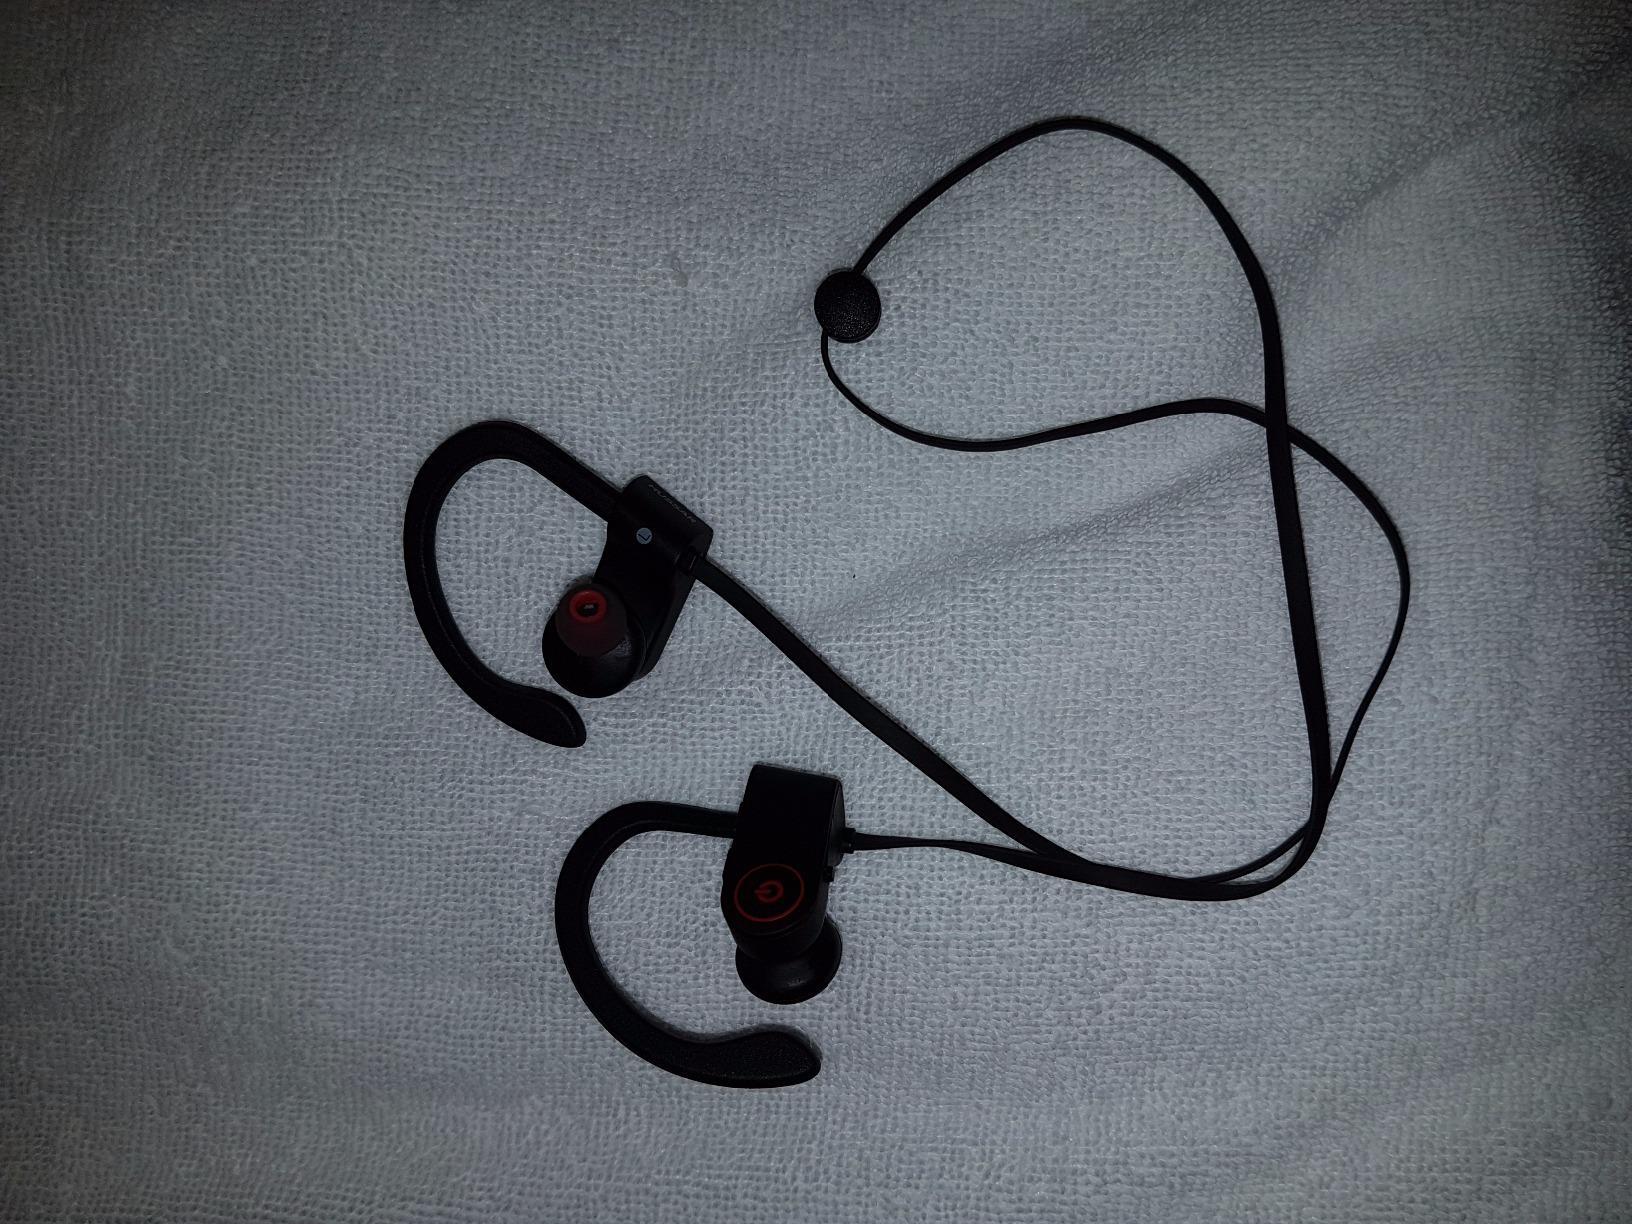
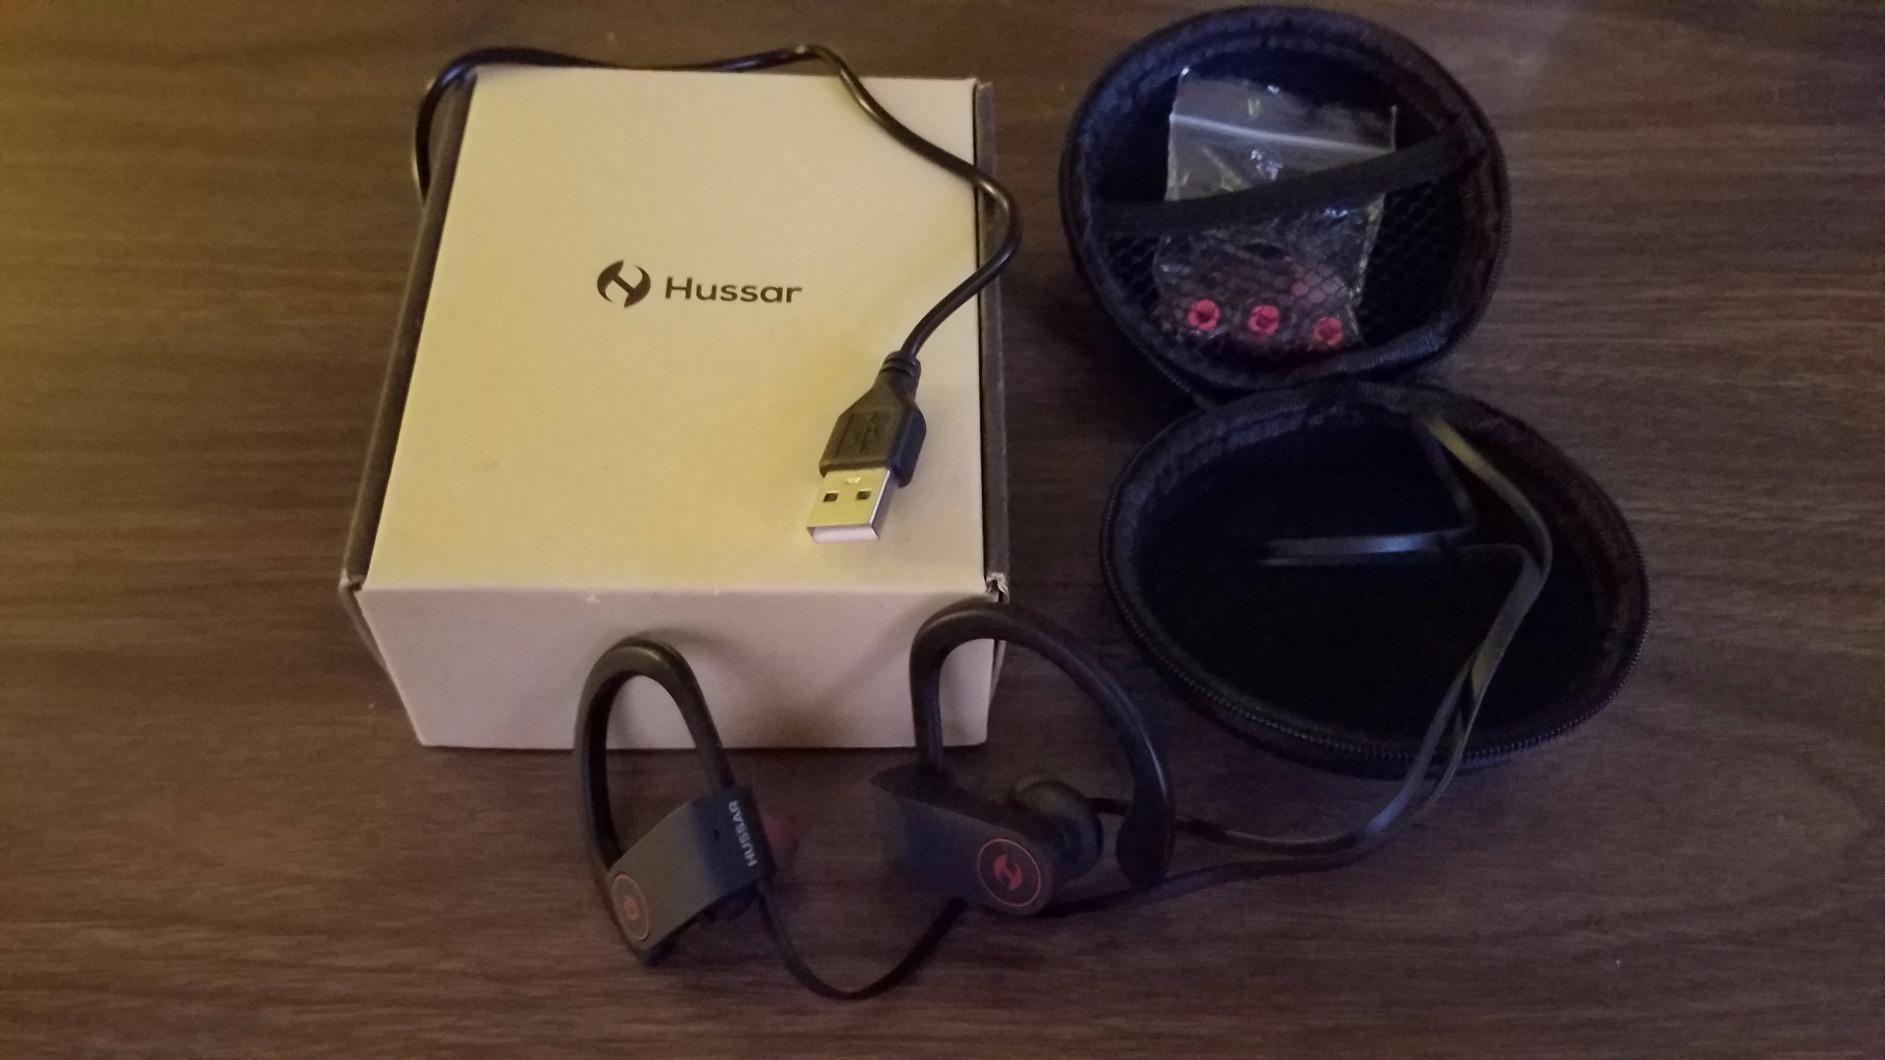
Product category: headphones
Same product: yes